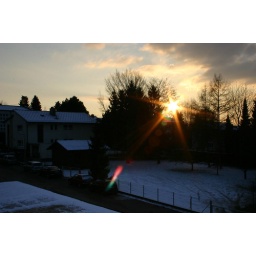
At the balcony of the Physiotron office in Linz, Austria